Abdel Halim Hafez

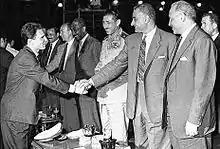
Hafez shaking hands with President Gamal Abdel Nasser, with whom he was friends, 1958

At the age of 11, Abdel Halim contracted schistosomiasis—a rare parasitic waterborne disease—and was afflicted by it for most of his career. Despite this, he remained positive and continued composing and performing his songs.